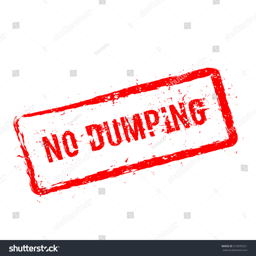
no dumping red rubber stamp isolated on white background .